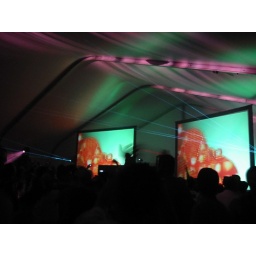
Armin van Buuren video by Giles Hendrix and Joshua Goldberg